Raoultella planticola

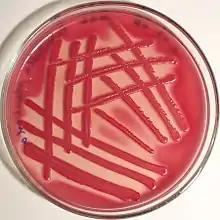
"Raoultella planticola" on MacConkey agar, showing a positive result (the microorganism has the ability to degrade lactose, which is detected by the pH indicator neutral red). The technique of the streaking is done by using 13 streaks.

Raoultella planticola is a Gram-negative bacterium of the genus "Raoultella". "R. planticola" is quite similar in appearance to "Klebsiella pneumoniae" and must be identified based on growth habits or DNA analysis. A number of strains have been identified.